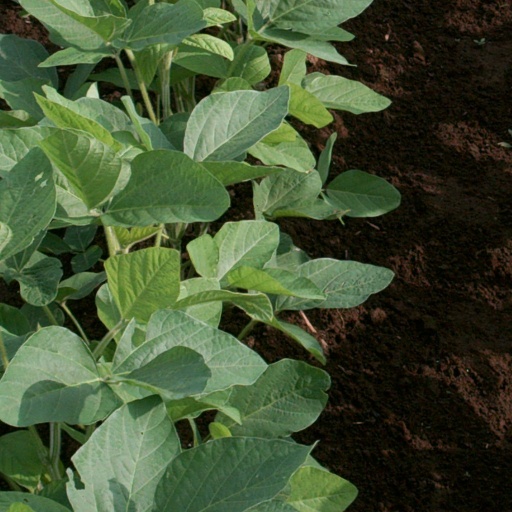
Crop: soybean